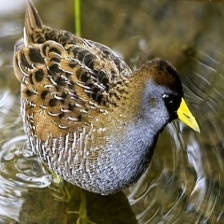
Species: SORA
Scientific name: PORZANA CAROLINA
ImageNet parent category: european_gallinule